Matthew III Csák

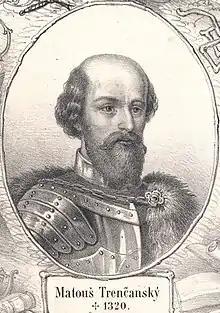
Matthew III Csák, lithography probably by Roland Weibezahl (1817–1871)

Matthew Csák significantly influenced regional history of today's Slovakia in the 13th–14th centuries. Alongside other activities, he founded several new settlements mainly in Trencsén County and supported raising towns. The level of independence he had achieved together with his contacts with the Czech lands (especially with Moravia) positively influenced also the development of local Slovak speaking nobility. Regardless of his relatively short rule his (ex-)domain was called the Matthew's Land ("terra Matthei") already in the 14th century. This concept had been preserved until the 15th century, when individuals still used to claim their origin from the Matthew's Land ("de Terra Matthei") instead of the official administrative divisions or settlements of the Kingdom of Hungary.